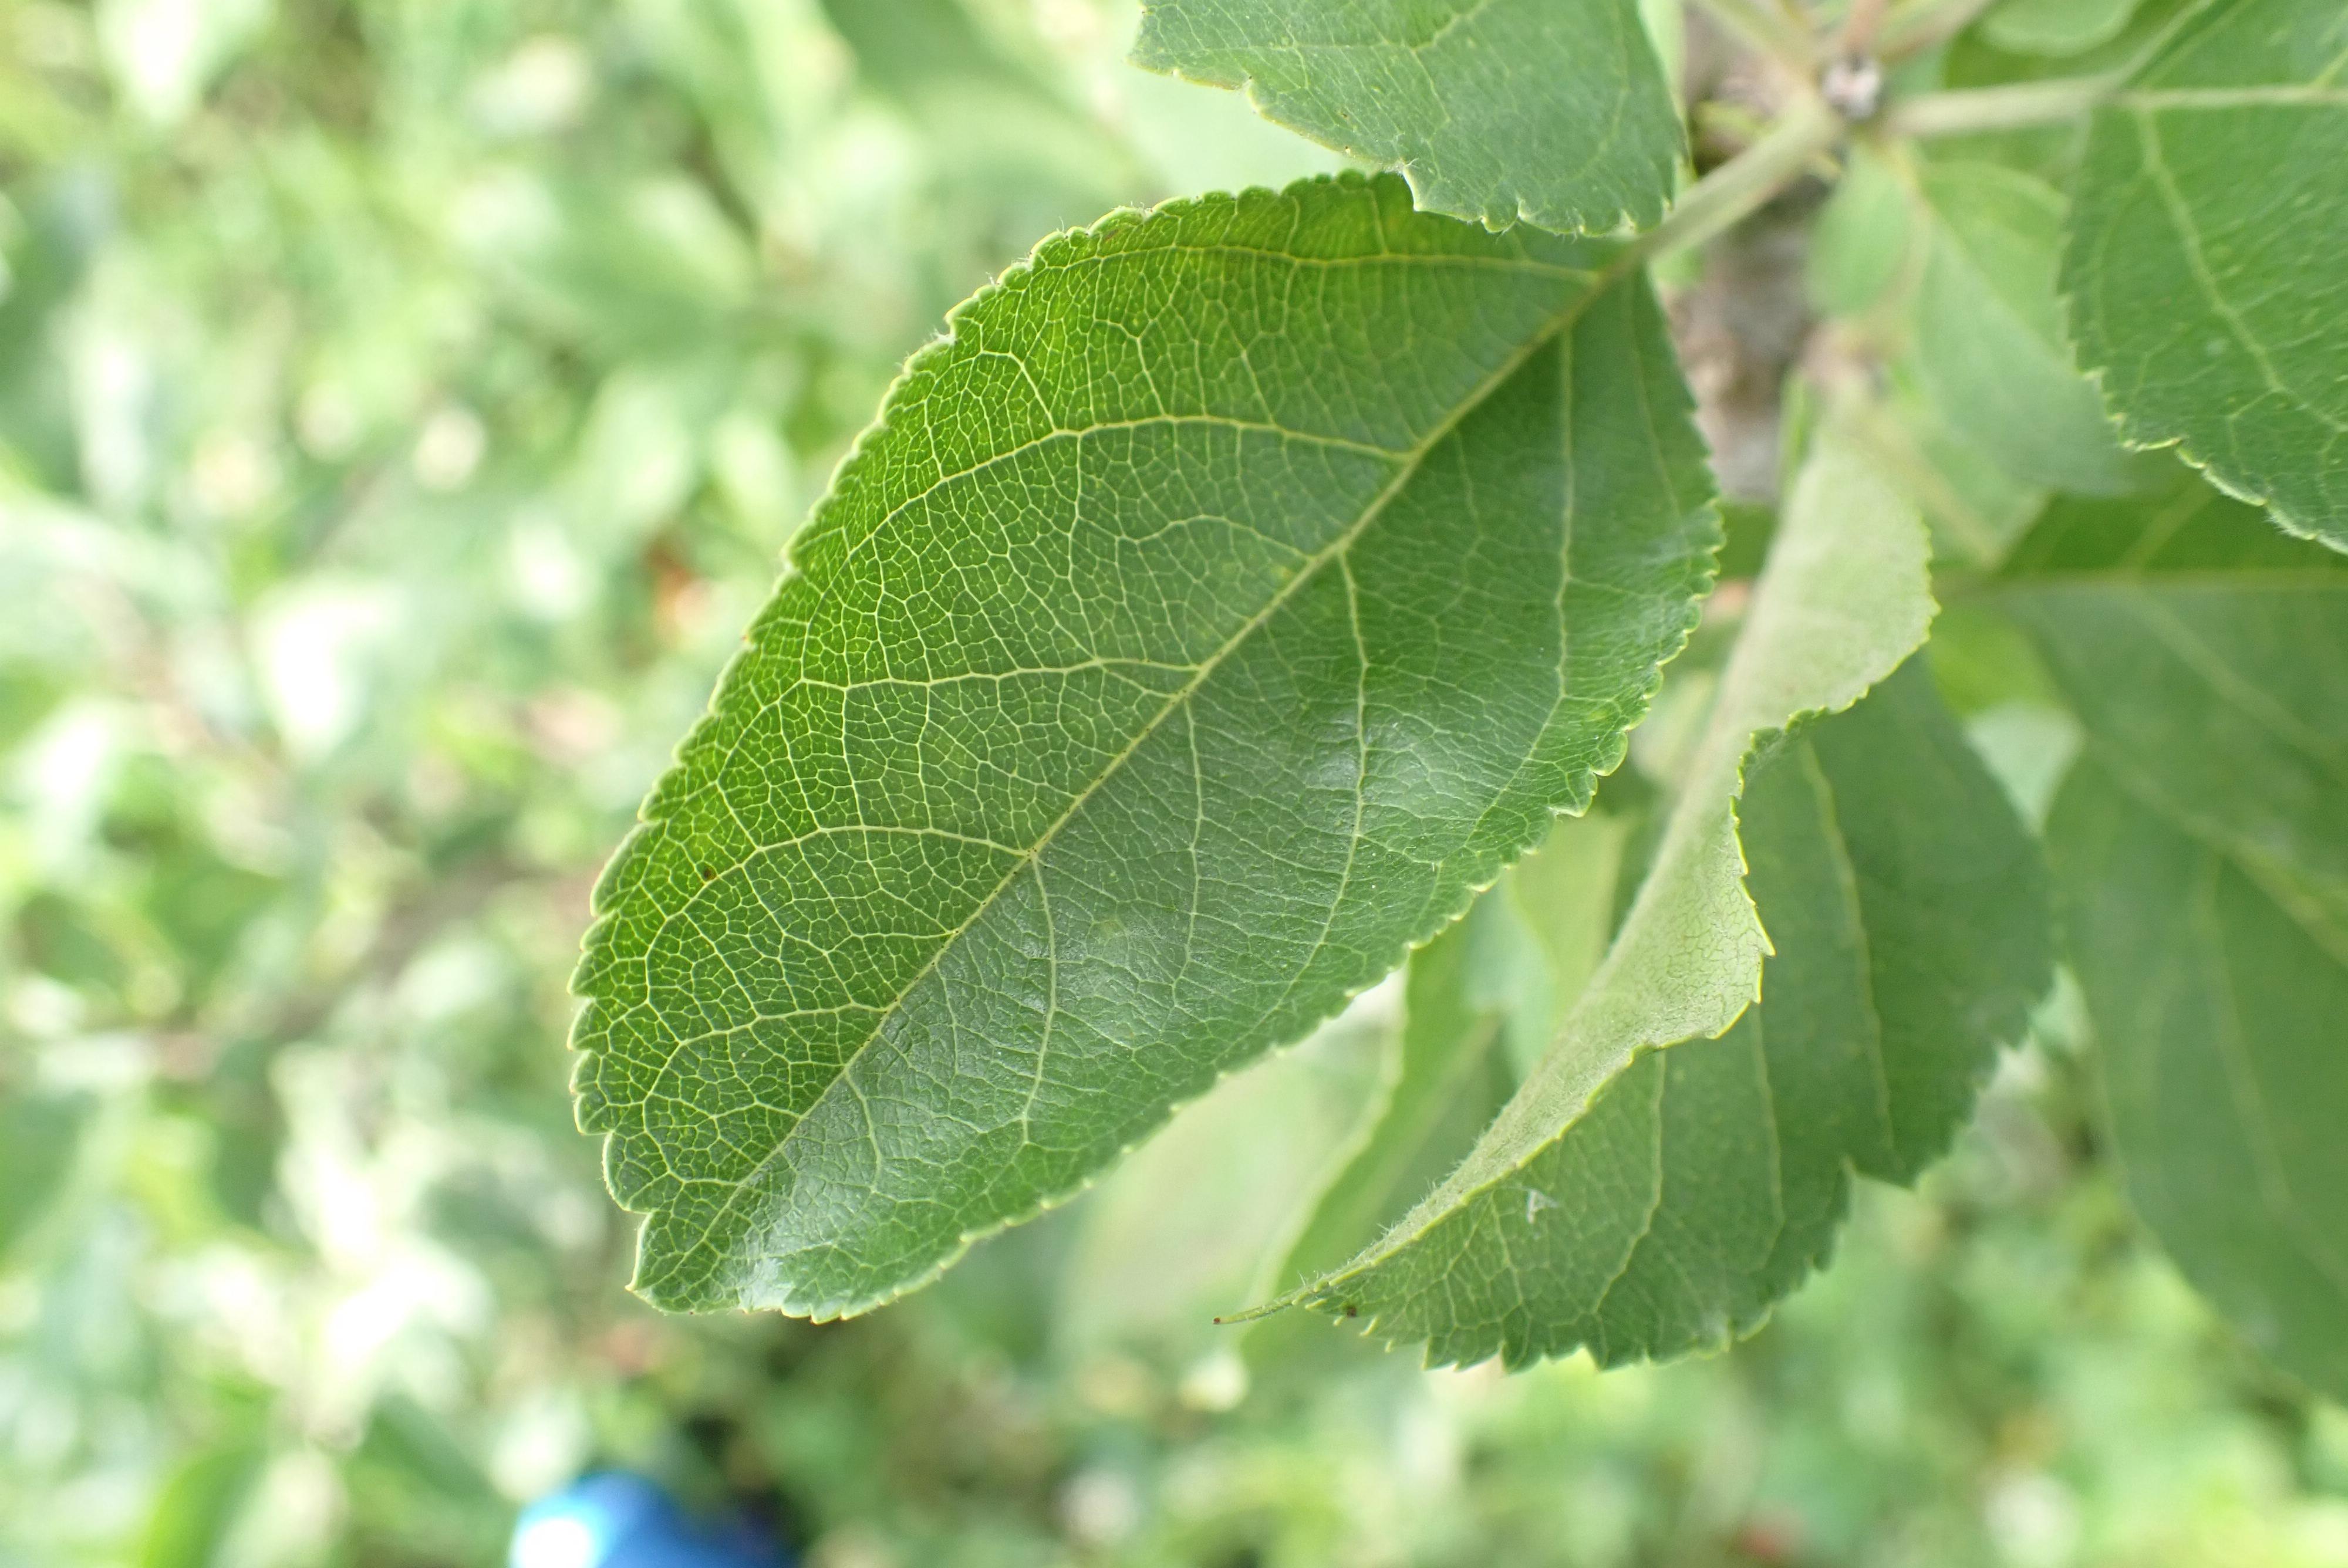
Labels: powdery_mildew